Gladys Tantaquidgeon

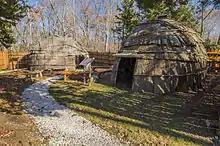
This village installation is an addition to the Tantaquidgeon Indian Museum

In 1931, Tantaquidgeon worked with her brother Harry, a former chief, and father John to found the Tantaquidgeon Indian Museum. It is the oldest such museum to be owned and operated by Native Americans. After concluding her government service in 1947, Tantaquidgeon returned to Mohegan Hill, Uncasville. She worked full-time at the museum for the next 50 years, until 1998.